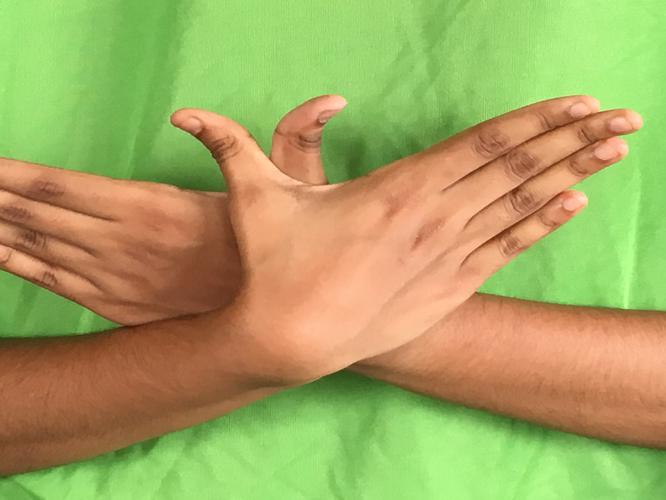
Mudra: Garuda
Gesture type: double_hand